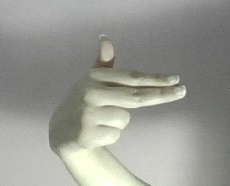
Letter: ghain